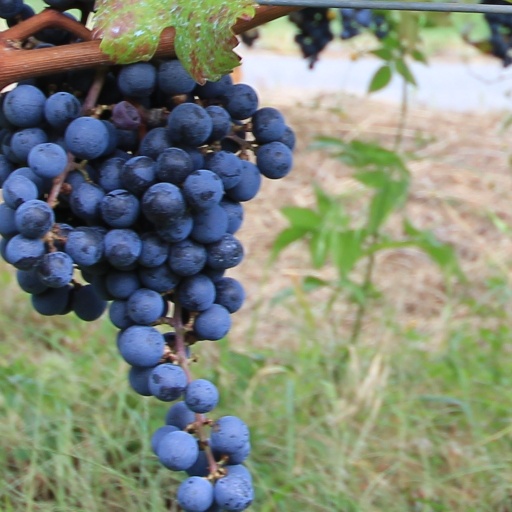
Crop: grape